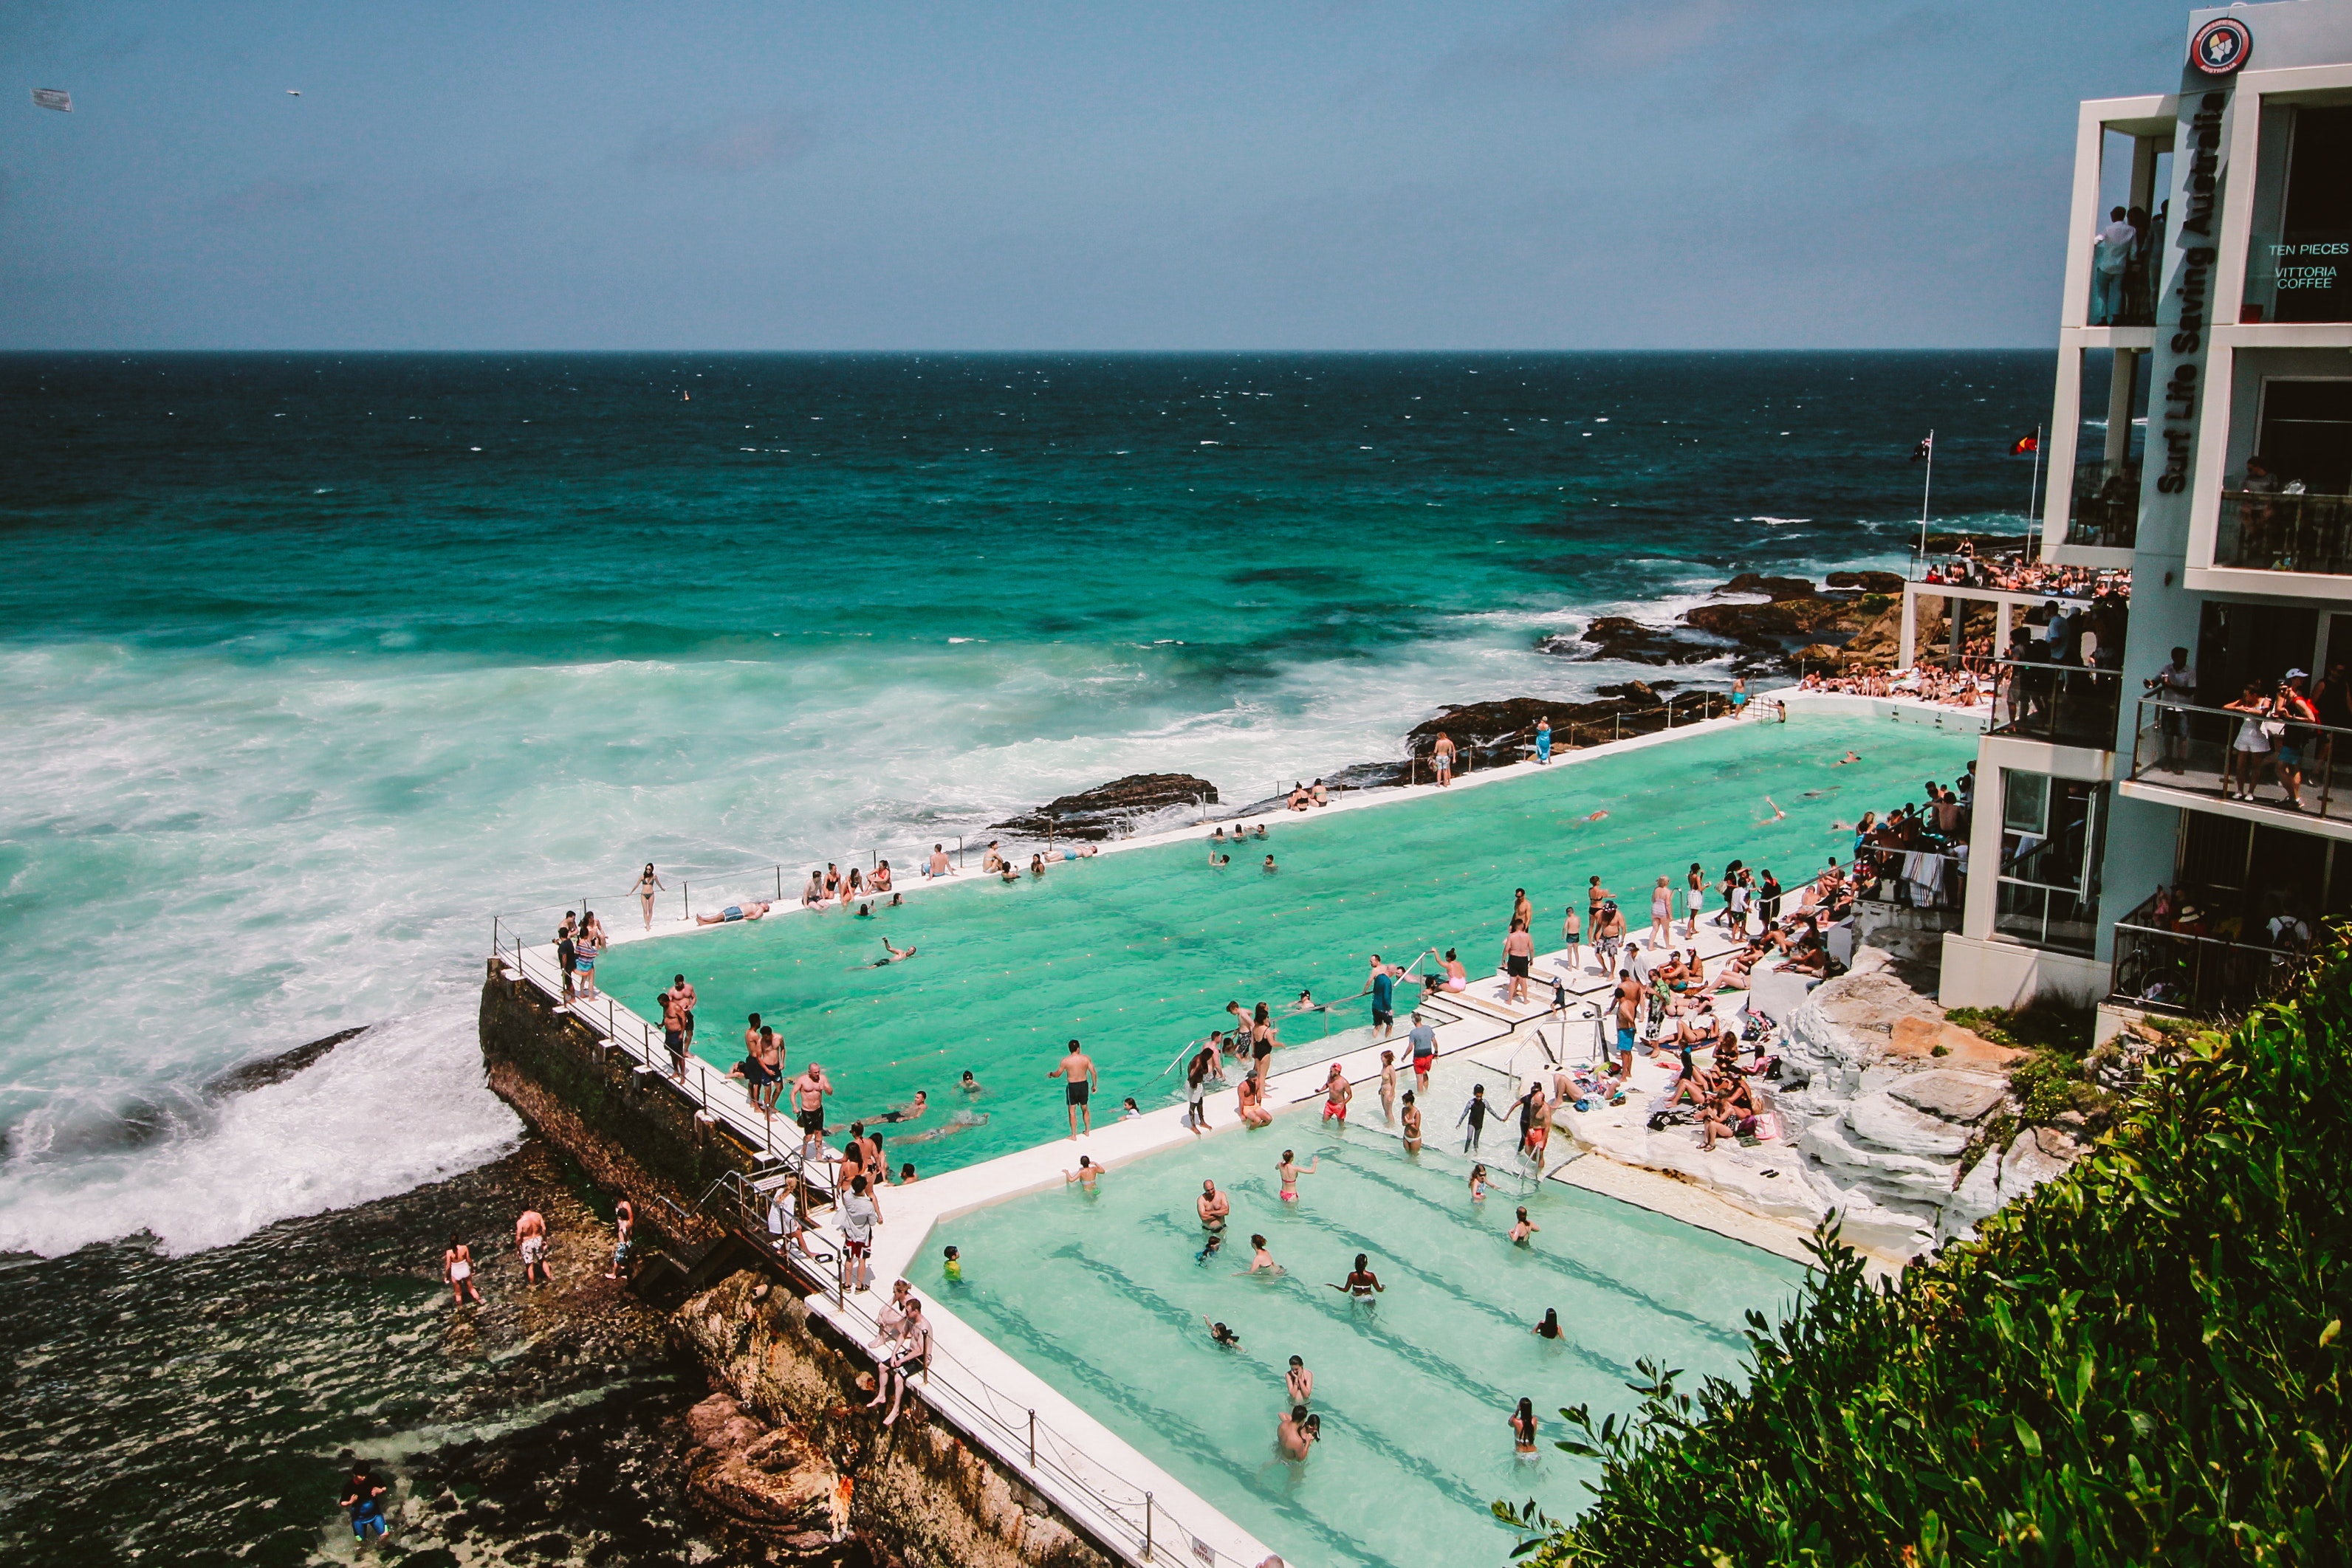
ocean, sea, beach, vacation, swimming pool, sky, coast, azure, summer, horizon, shore, tourism, resort, leisure, coastal and oceanic landforms, caribbean, architecture, spring break, photography, tropics, sand, wave, bay